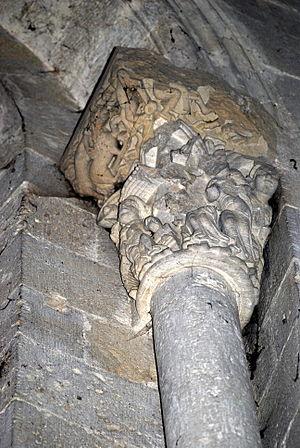
Chapiteaux de l'abbaye de Saint-Ferme
L'abbaye de Saint-Ferme est une abbaye catholique située dans la commune de Saint-Ferme, dans le département de la Gironde, en France.